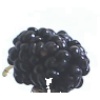
Label: Mulberry 1